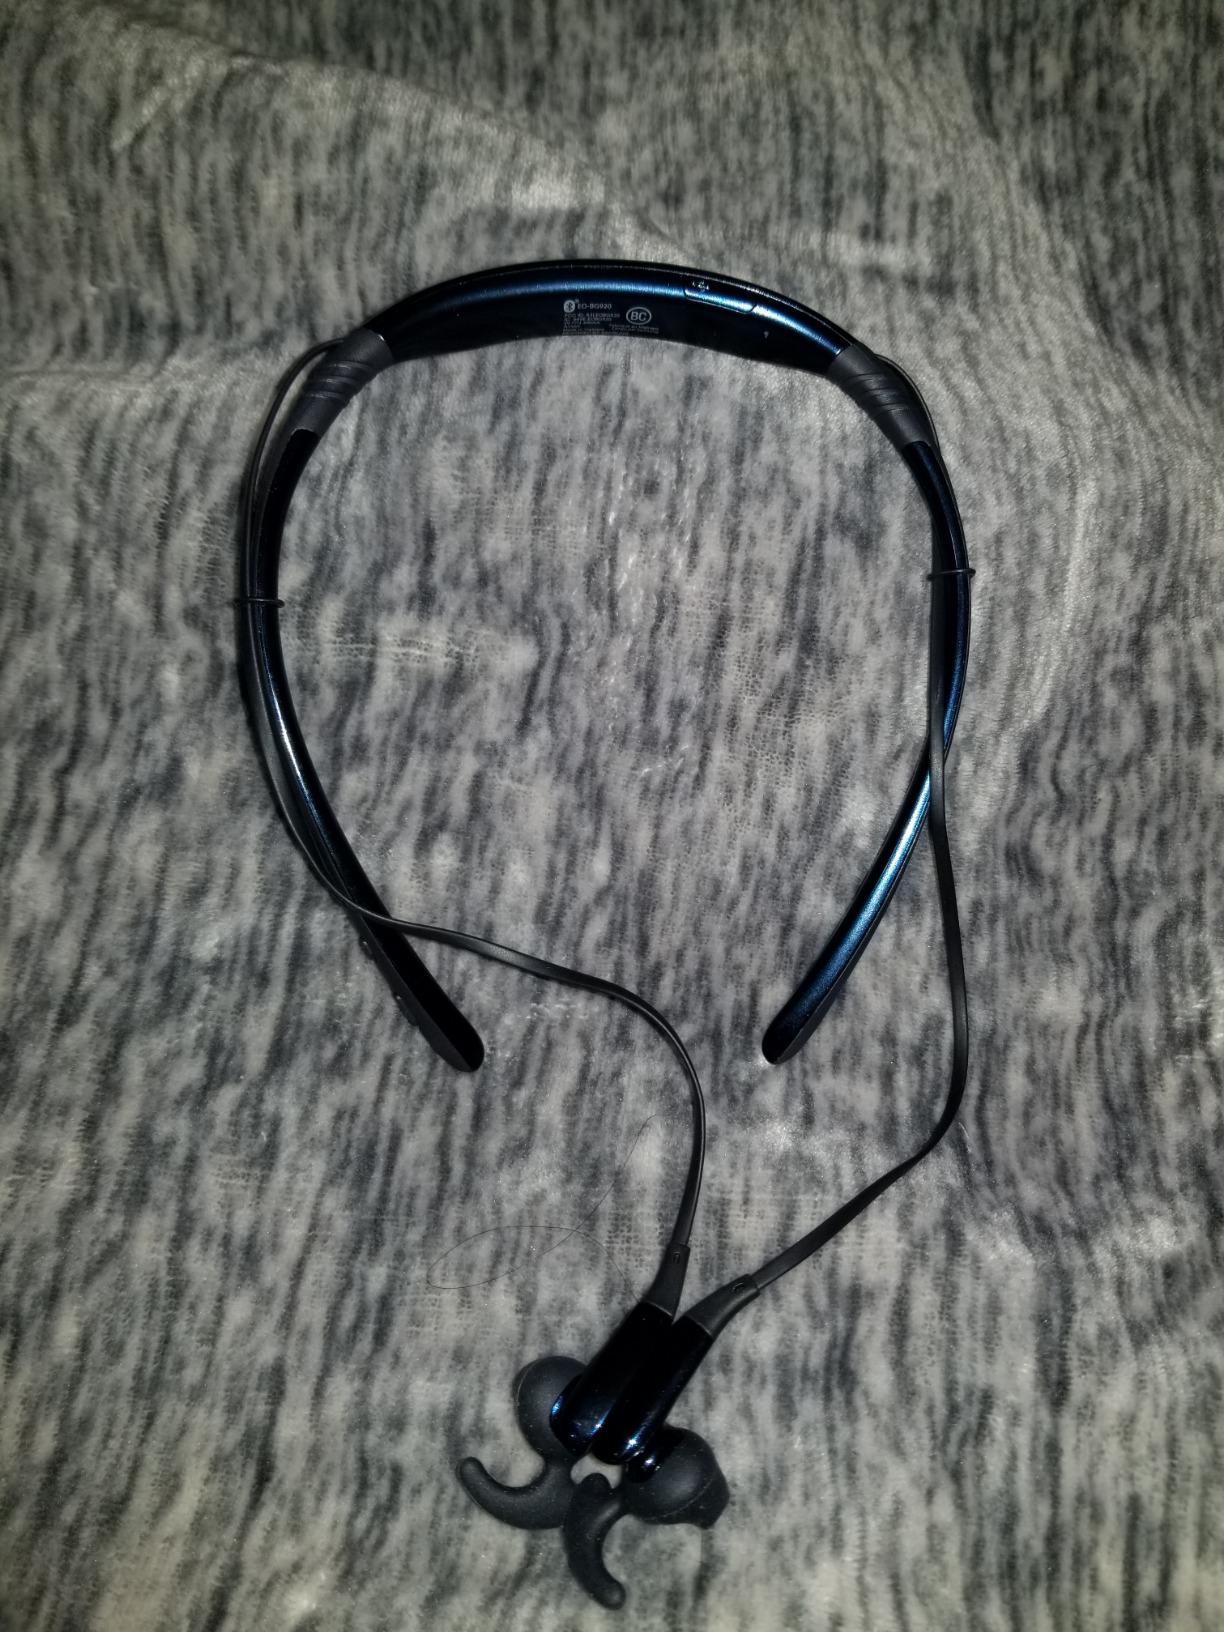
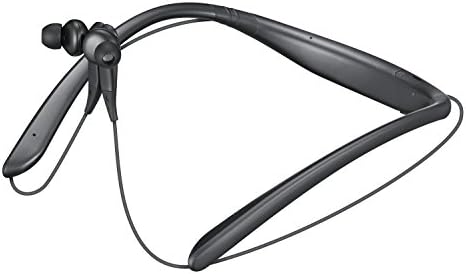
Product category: headphones
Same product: no